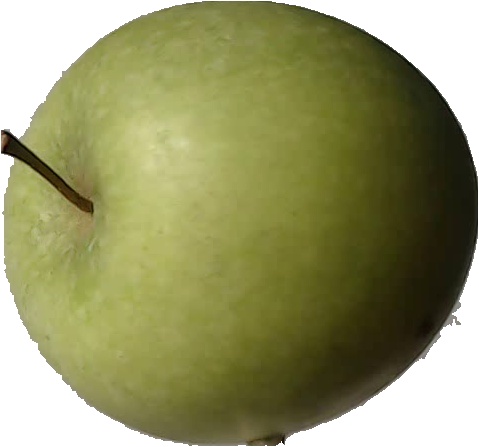
Label: apple_granny_smith_1